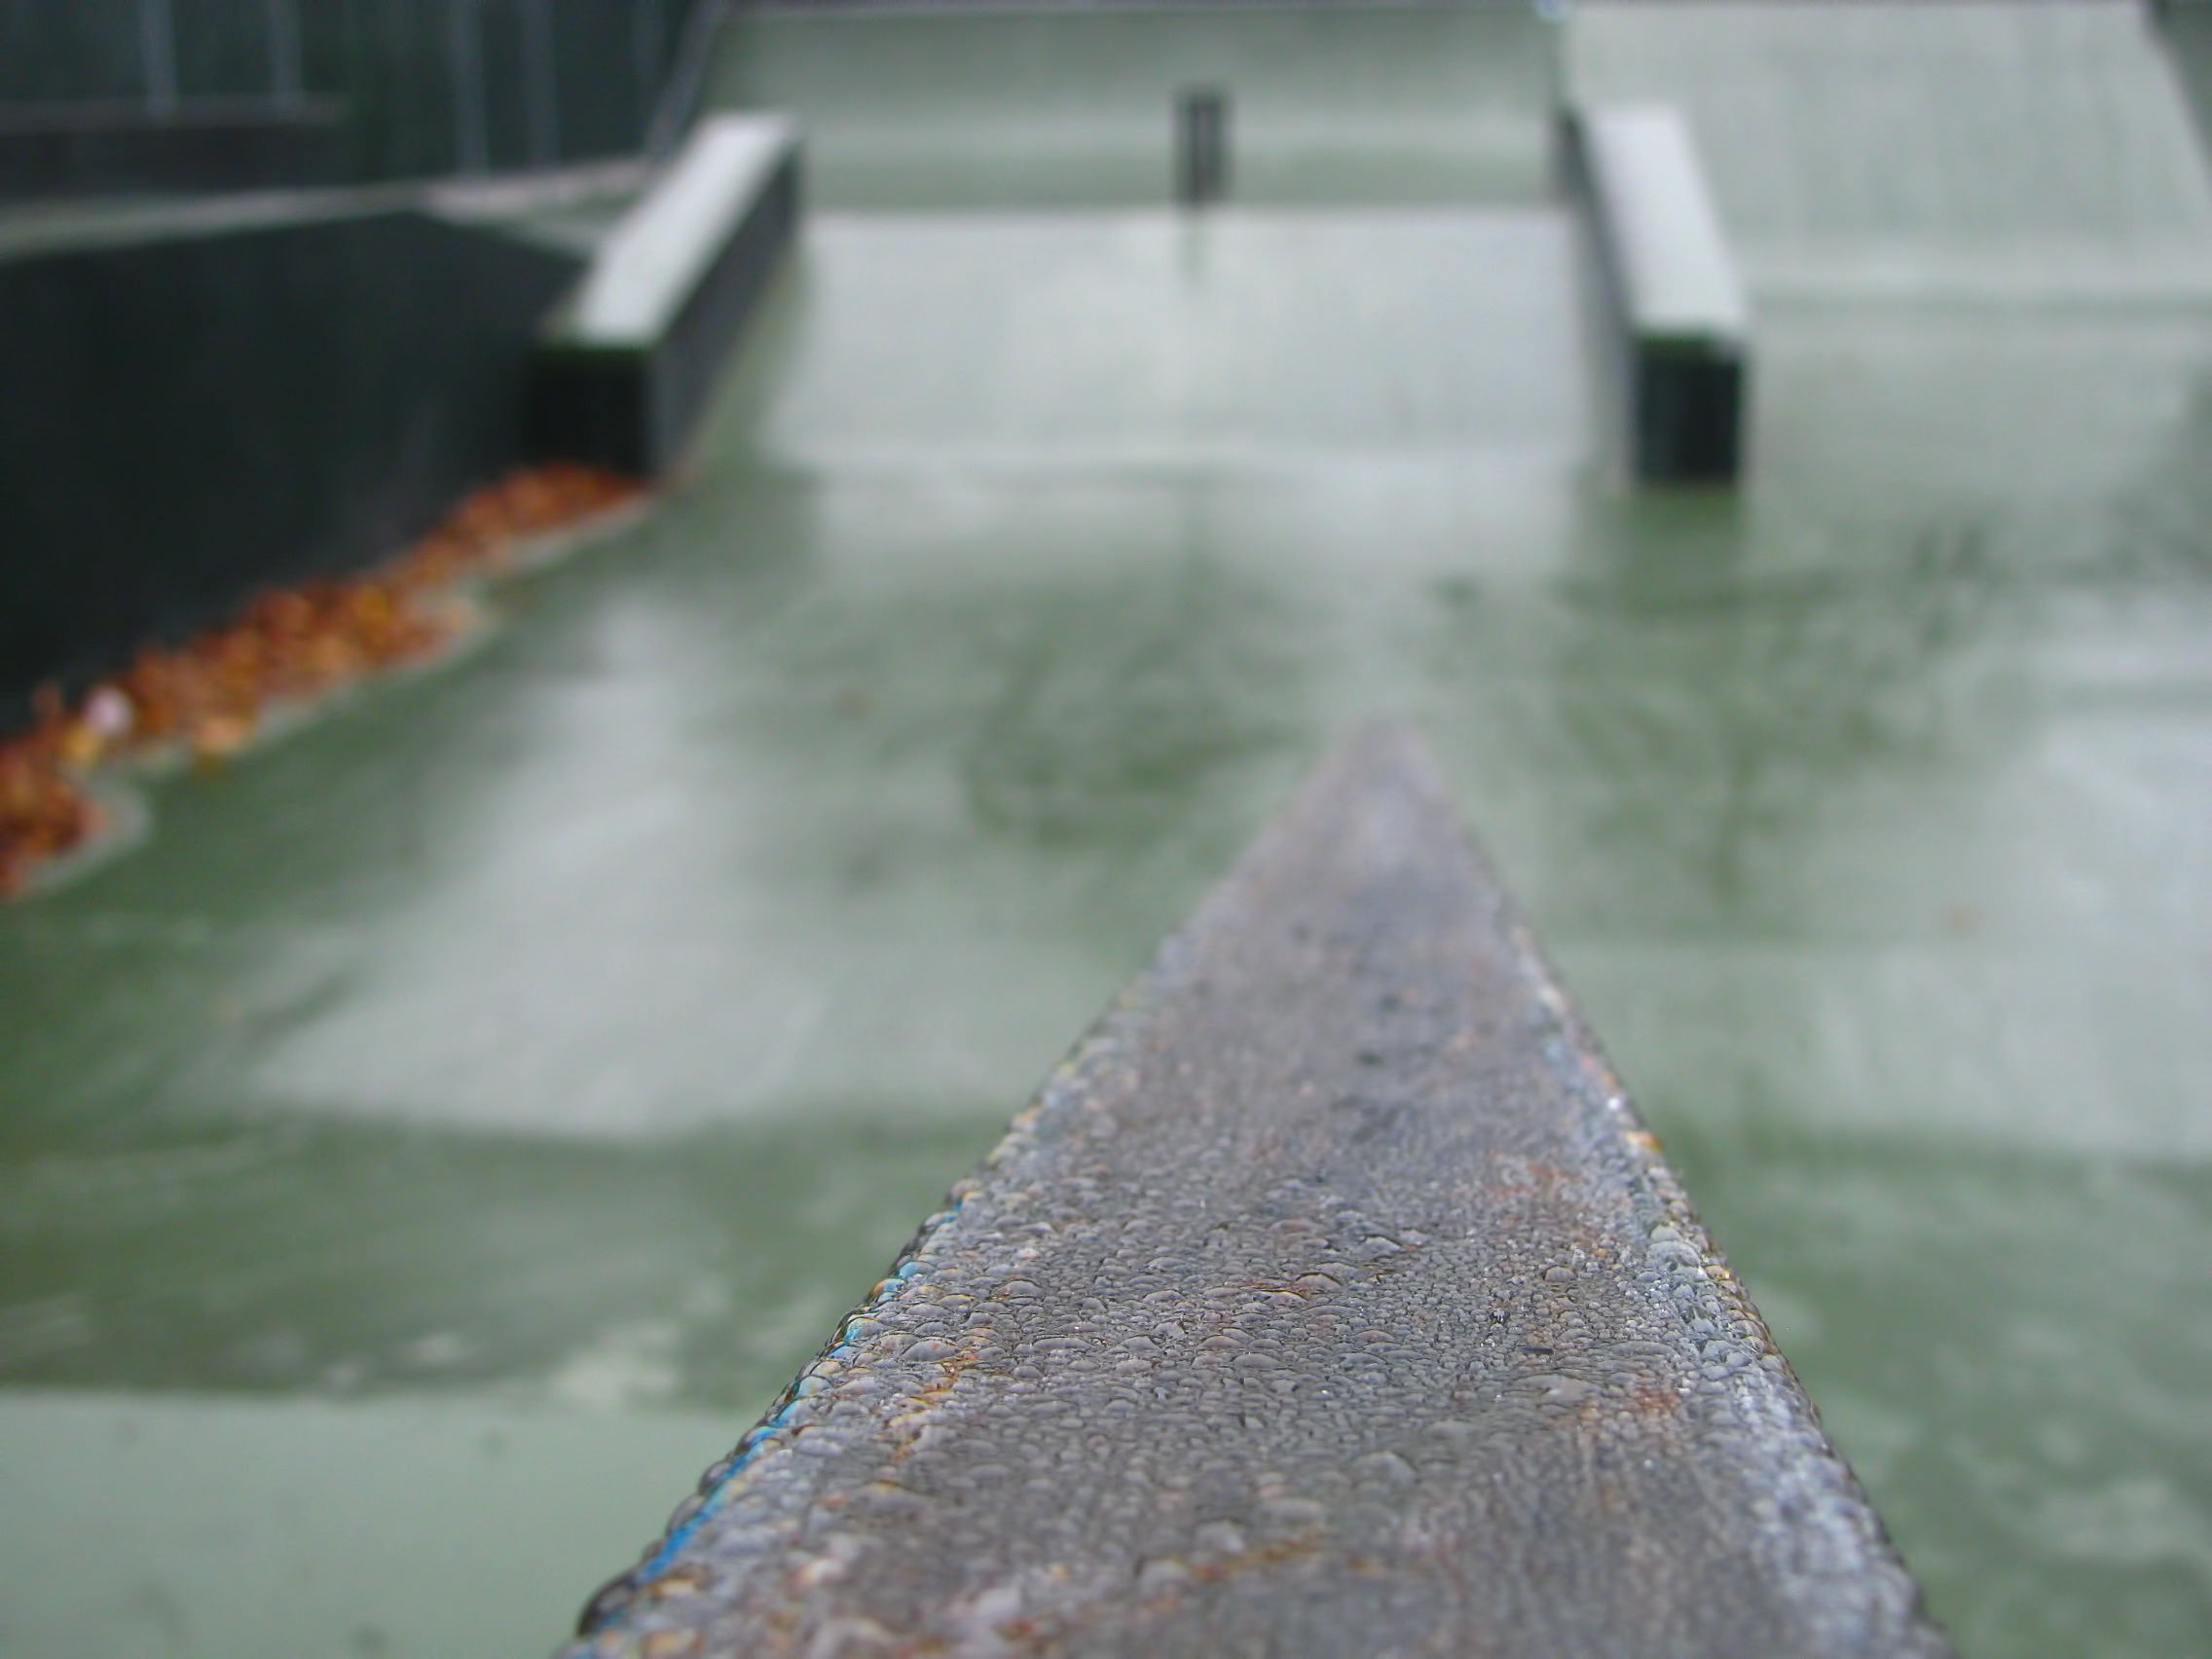
floor, wet, asphalt, railing, autumn, weather, close up, skating, facility, water drops, road surface, skate board, skateboard park